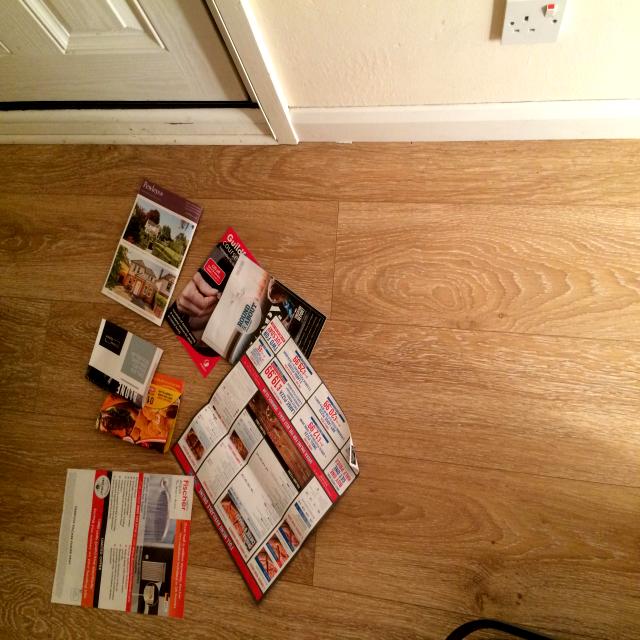
Label: Paper